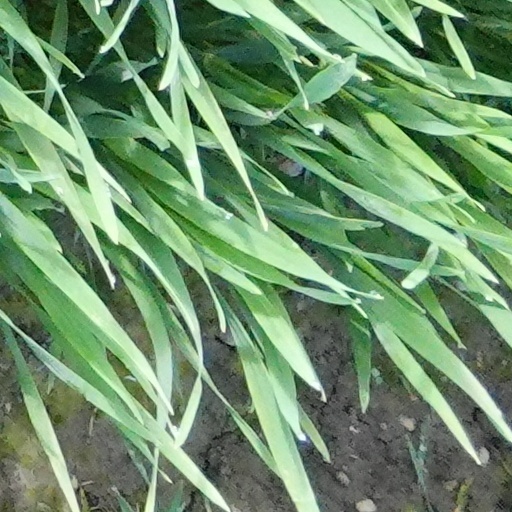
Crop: wheat